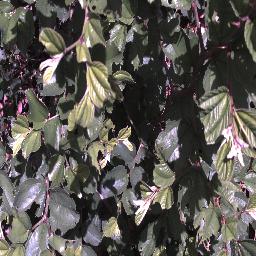
Label: chinee_apple